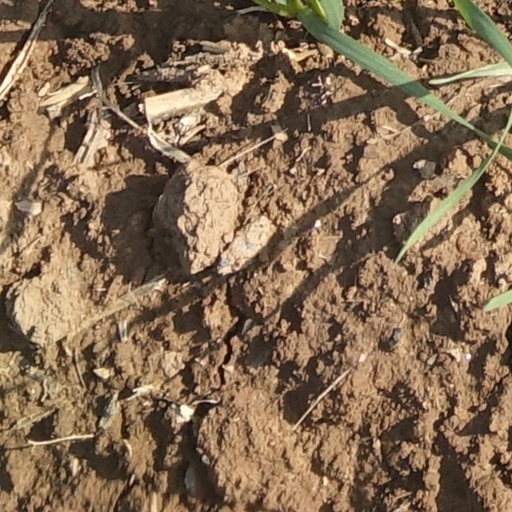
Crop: wheat